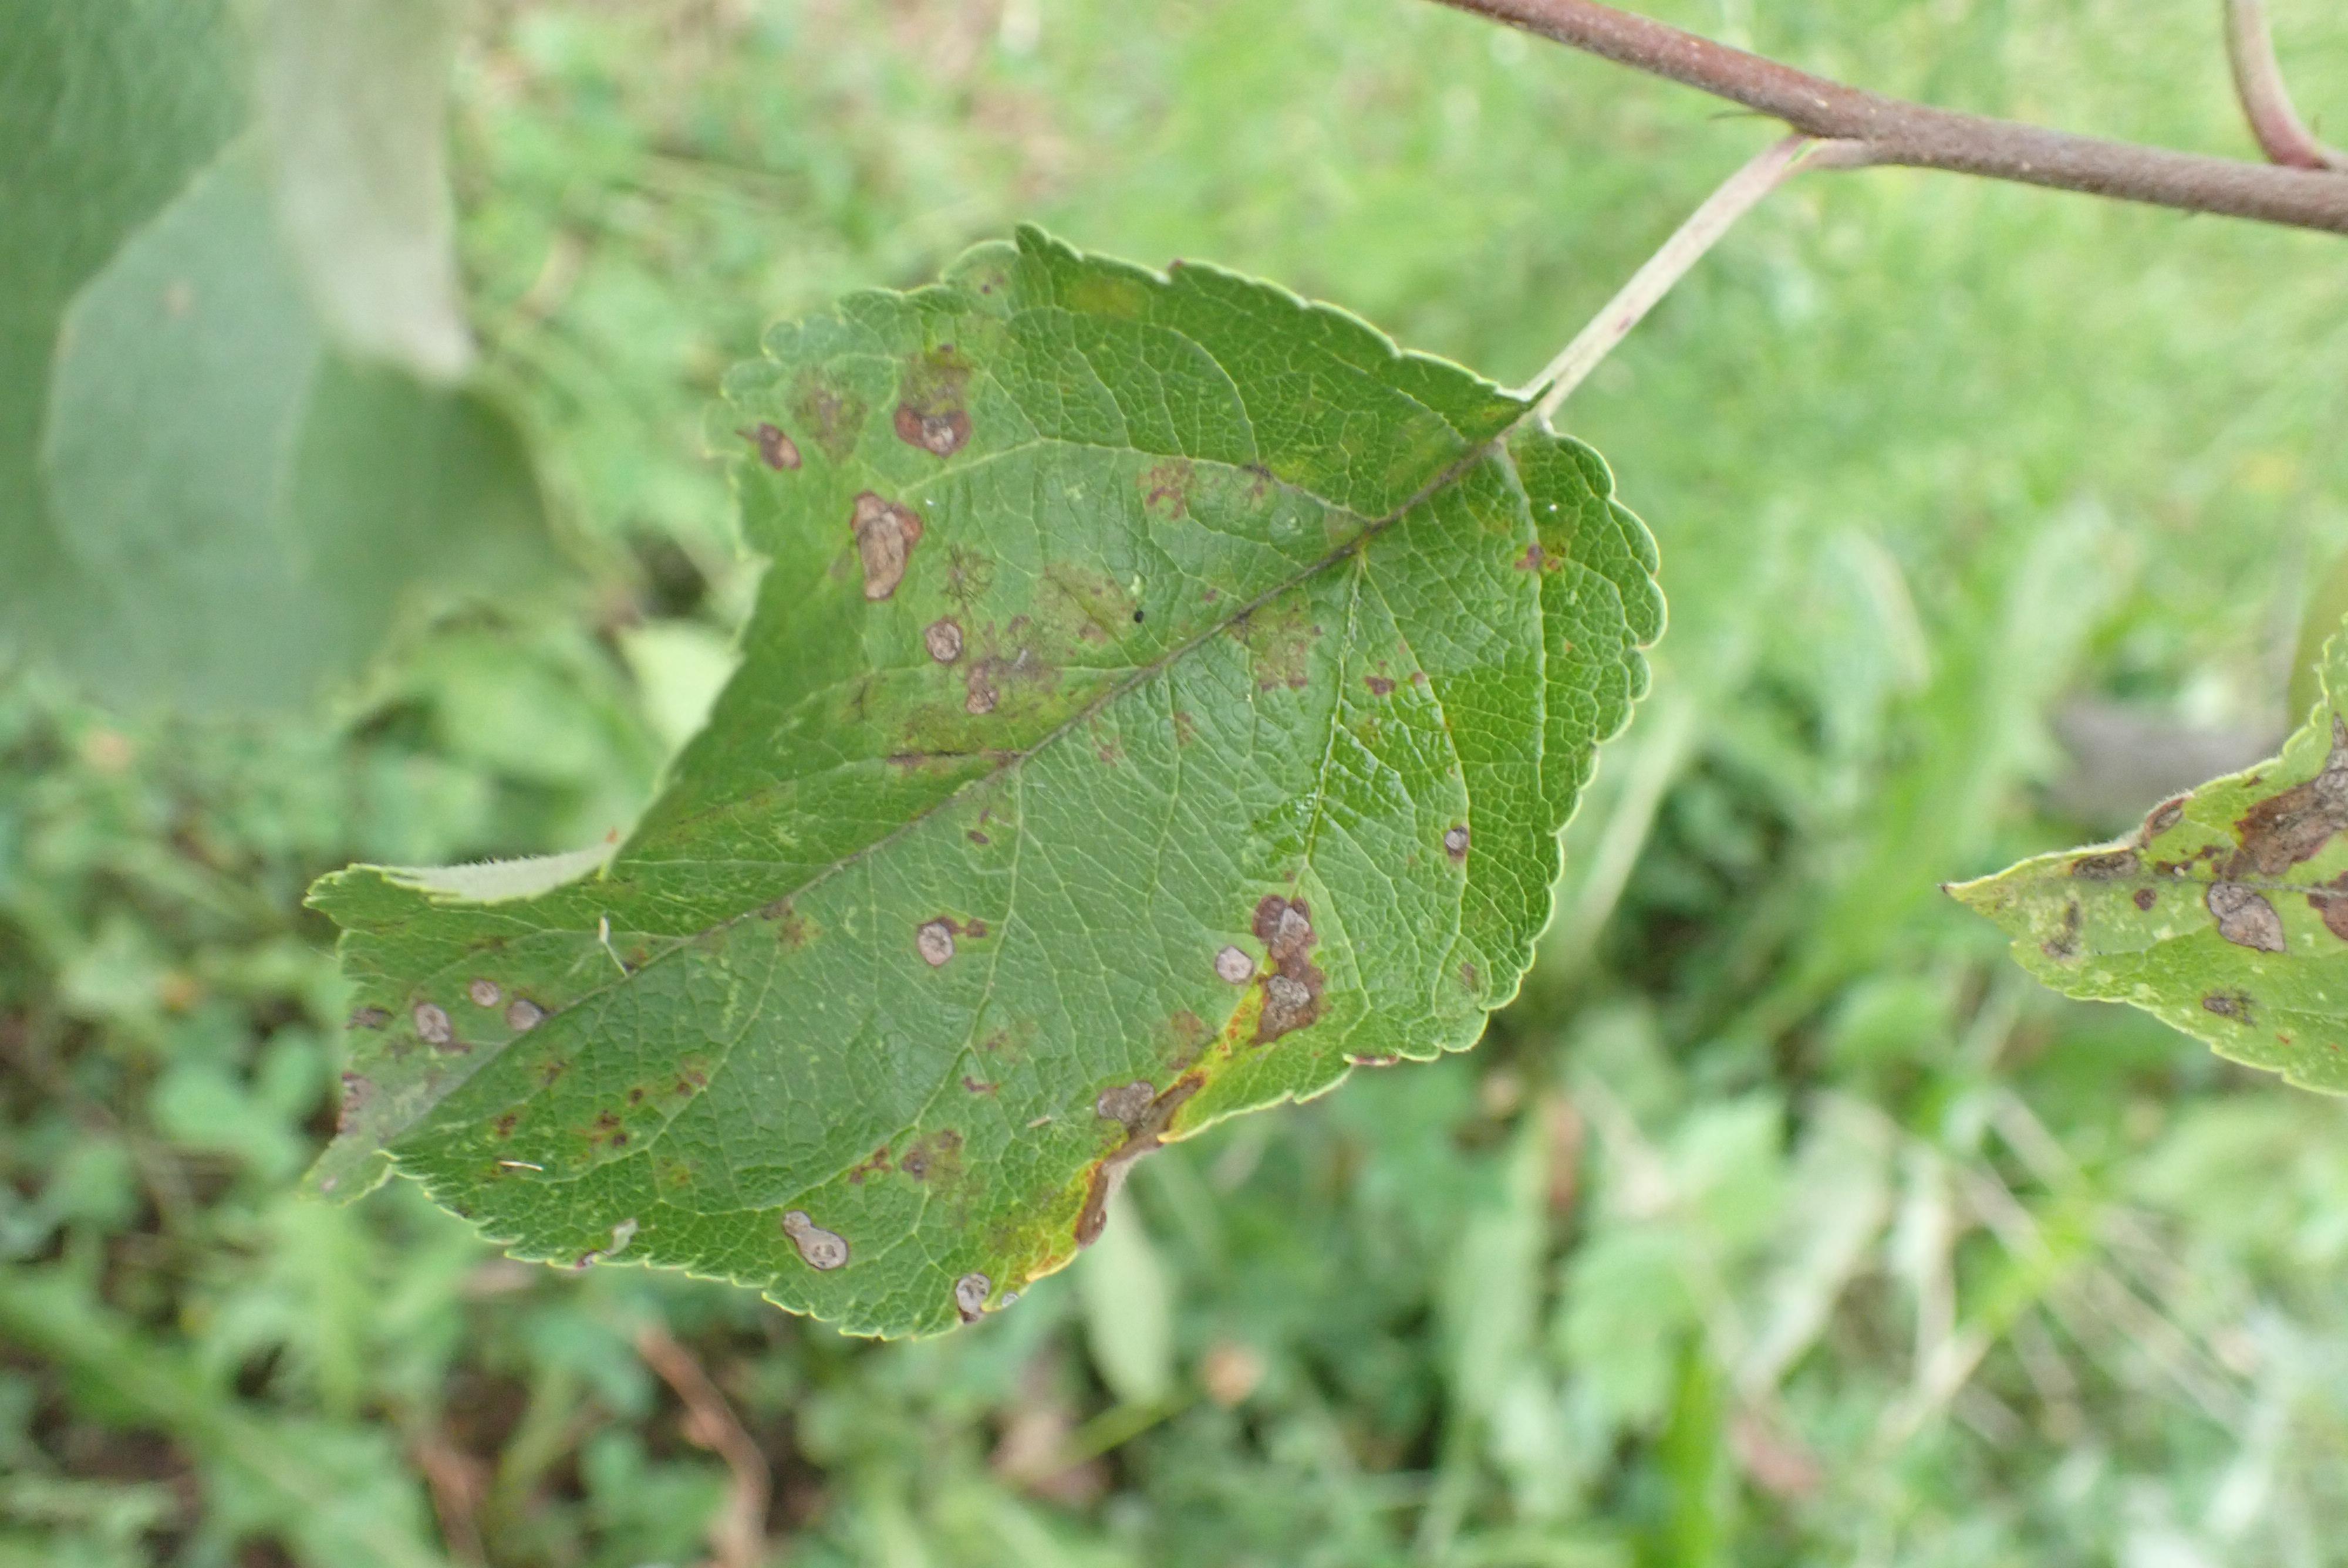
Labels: scab, frog_eye_leaf_spot